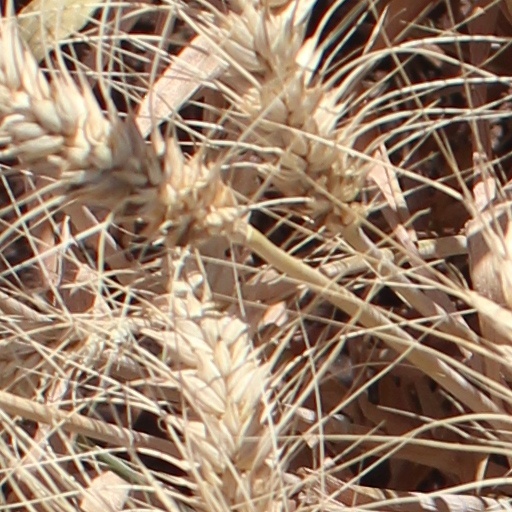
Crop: wheat